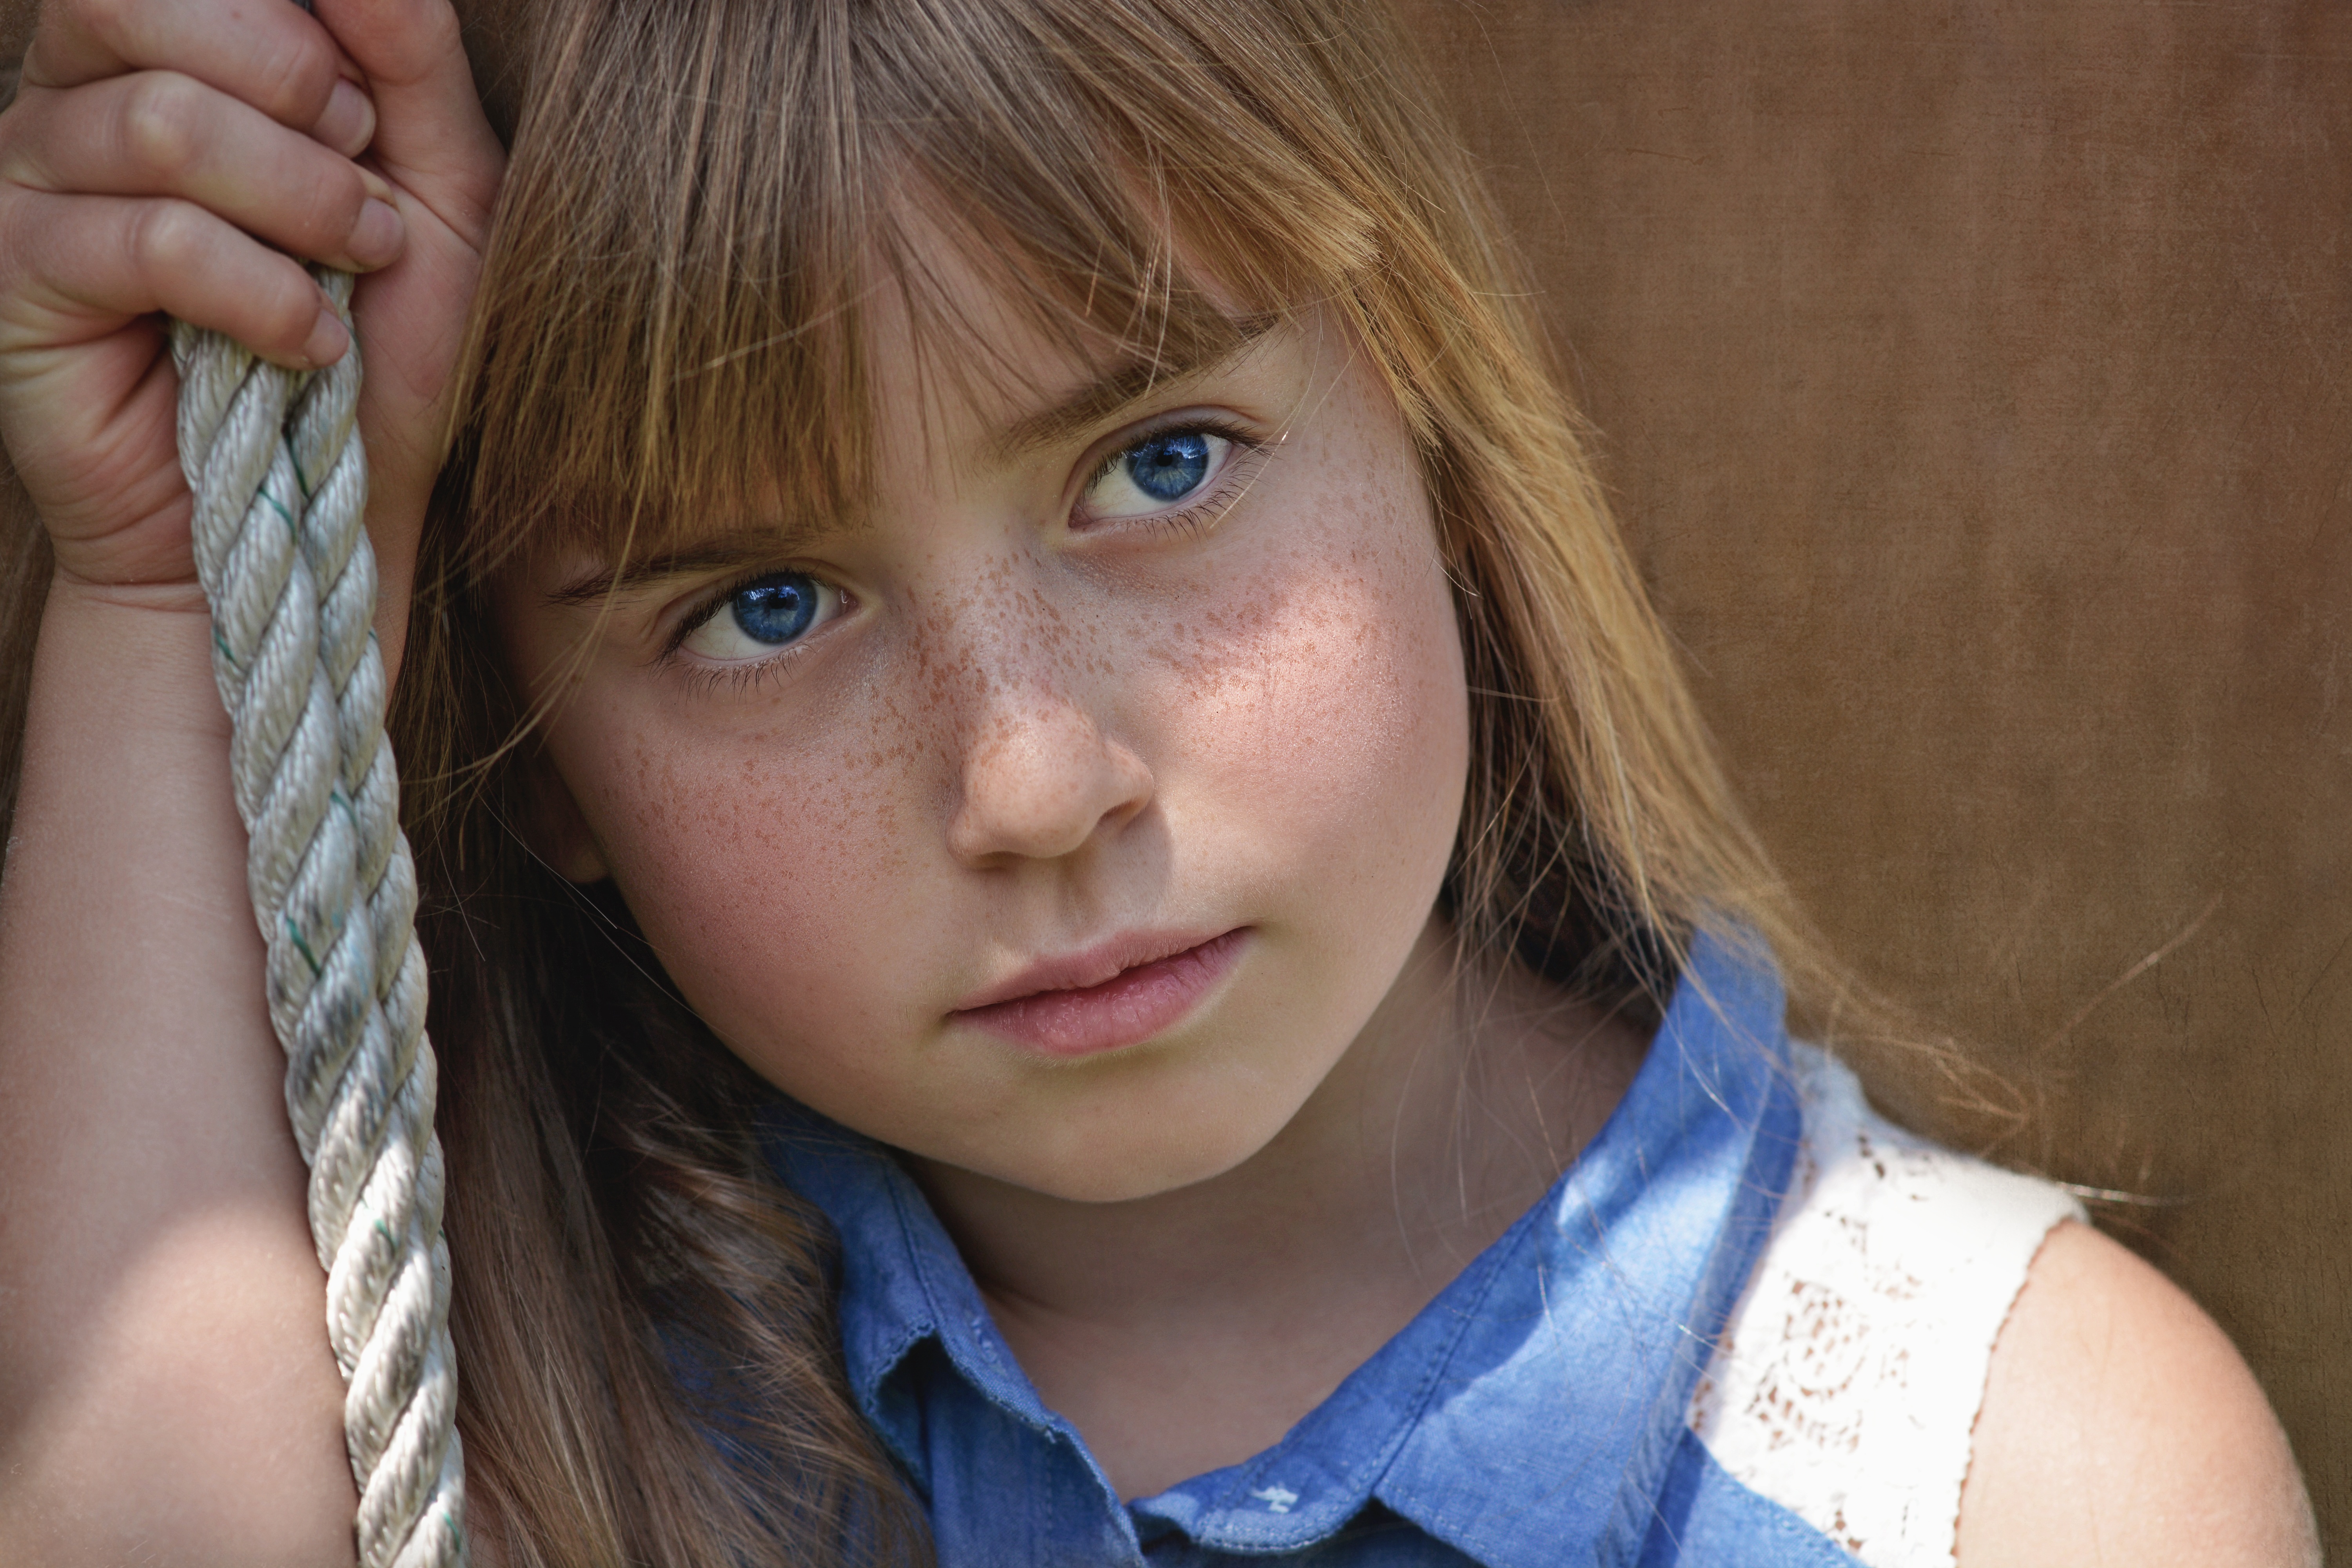
person, girl, woman, hair, photography, female, portrait, model, child, human, blue, lady, close, facial expression, hairstyle, smile, mouth, close up, human body, face, nose, eyes, eye, glasses, head, skin, beauty, blond, organ, emotion, freckles, brown hair, portrait photography